Protected areas of Scotland

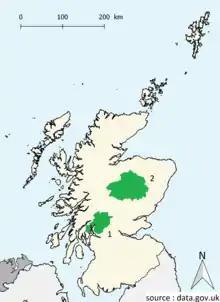
Map of the national parks of Scotland

The national parks of Scotland are managed areas of outstanding landscape where some forms of development are restricted to preserve the landscape and natural environment. At present, Scotland has two national parks: Loch Lomond and The Trossachs National Park, created in 2002, and the Cairngorms National Park, created in 2003.